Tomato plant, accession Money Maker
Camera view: horizontal (90 deg, fisheye); turntable rotation: 270 degrees
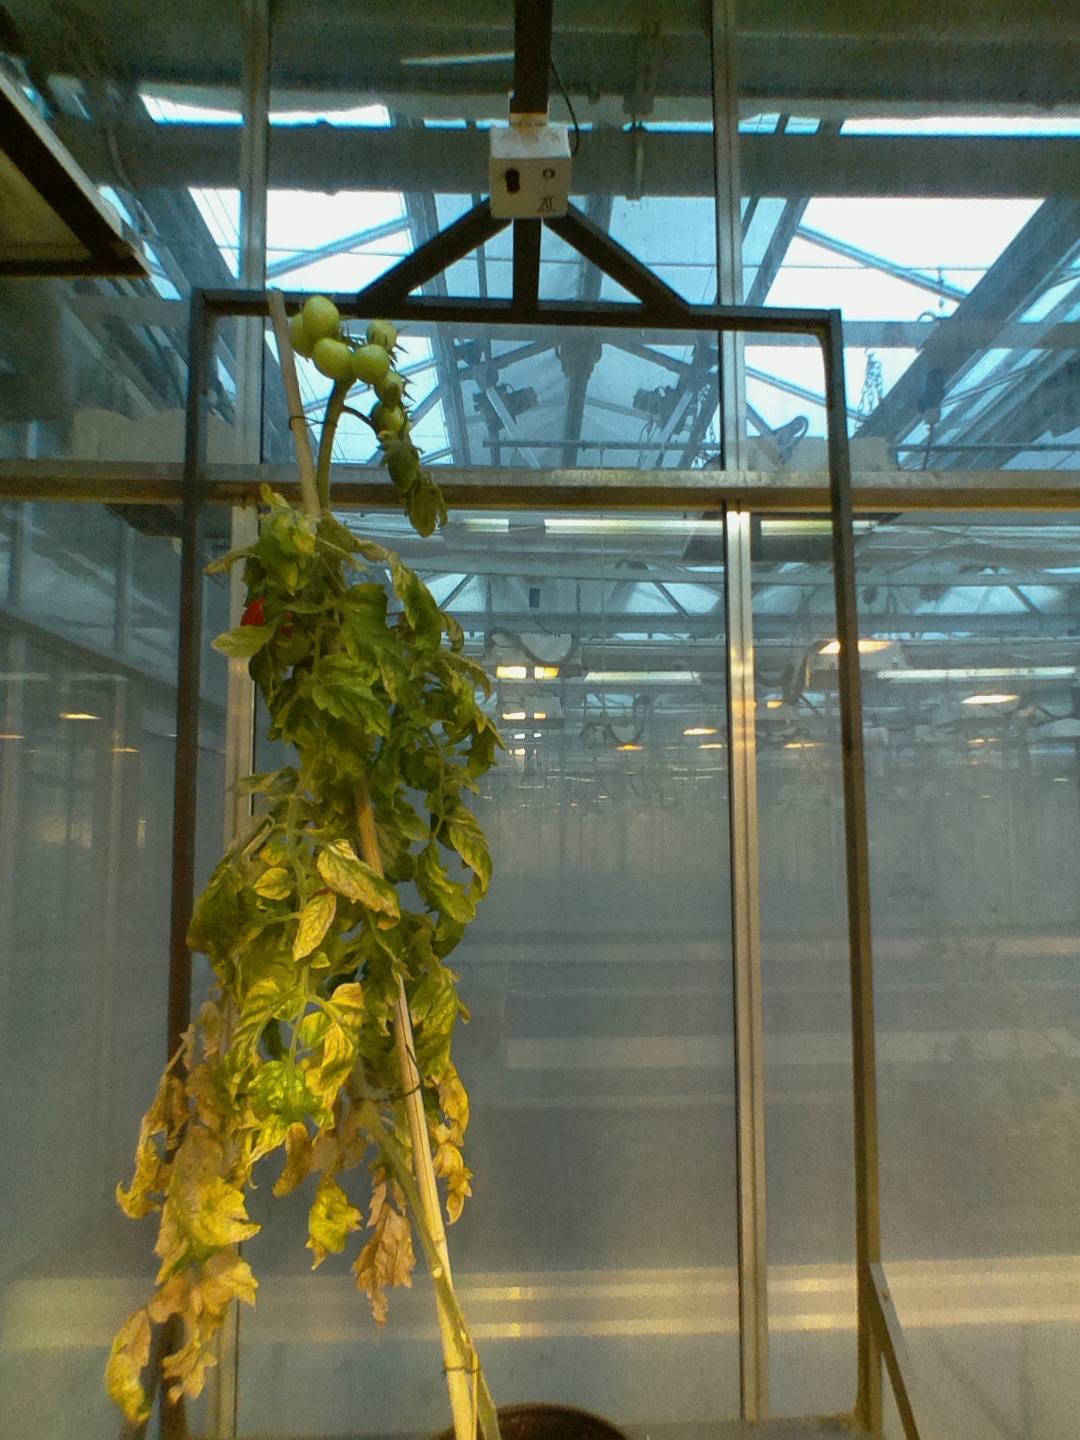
BBCH growth stage 82: 20%-30% of fruits show typical fully ripe color